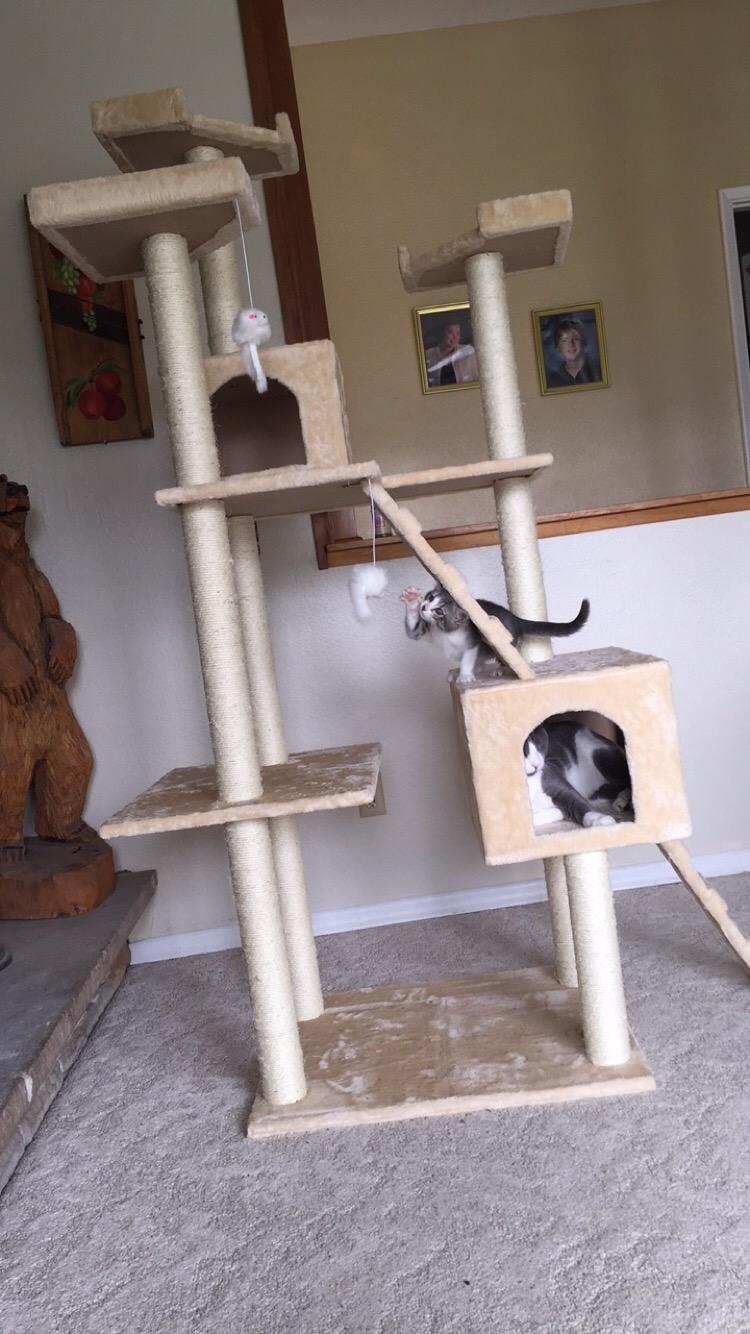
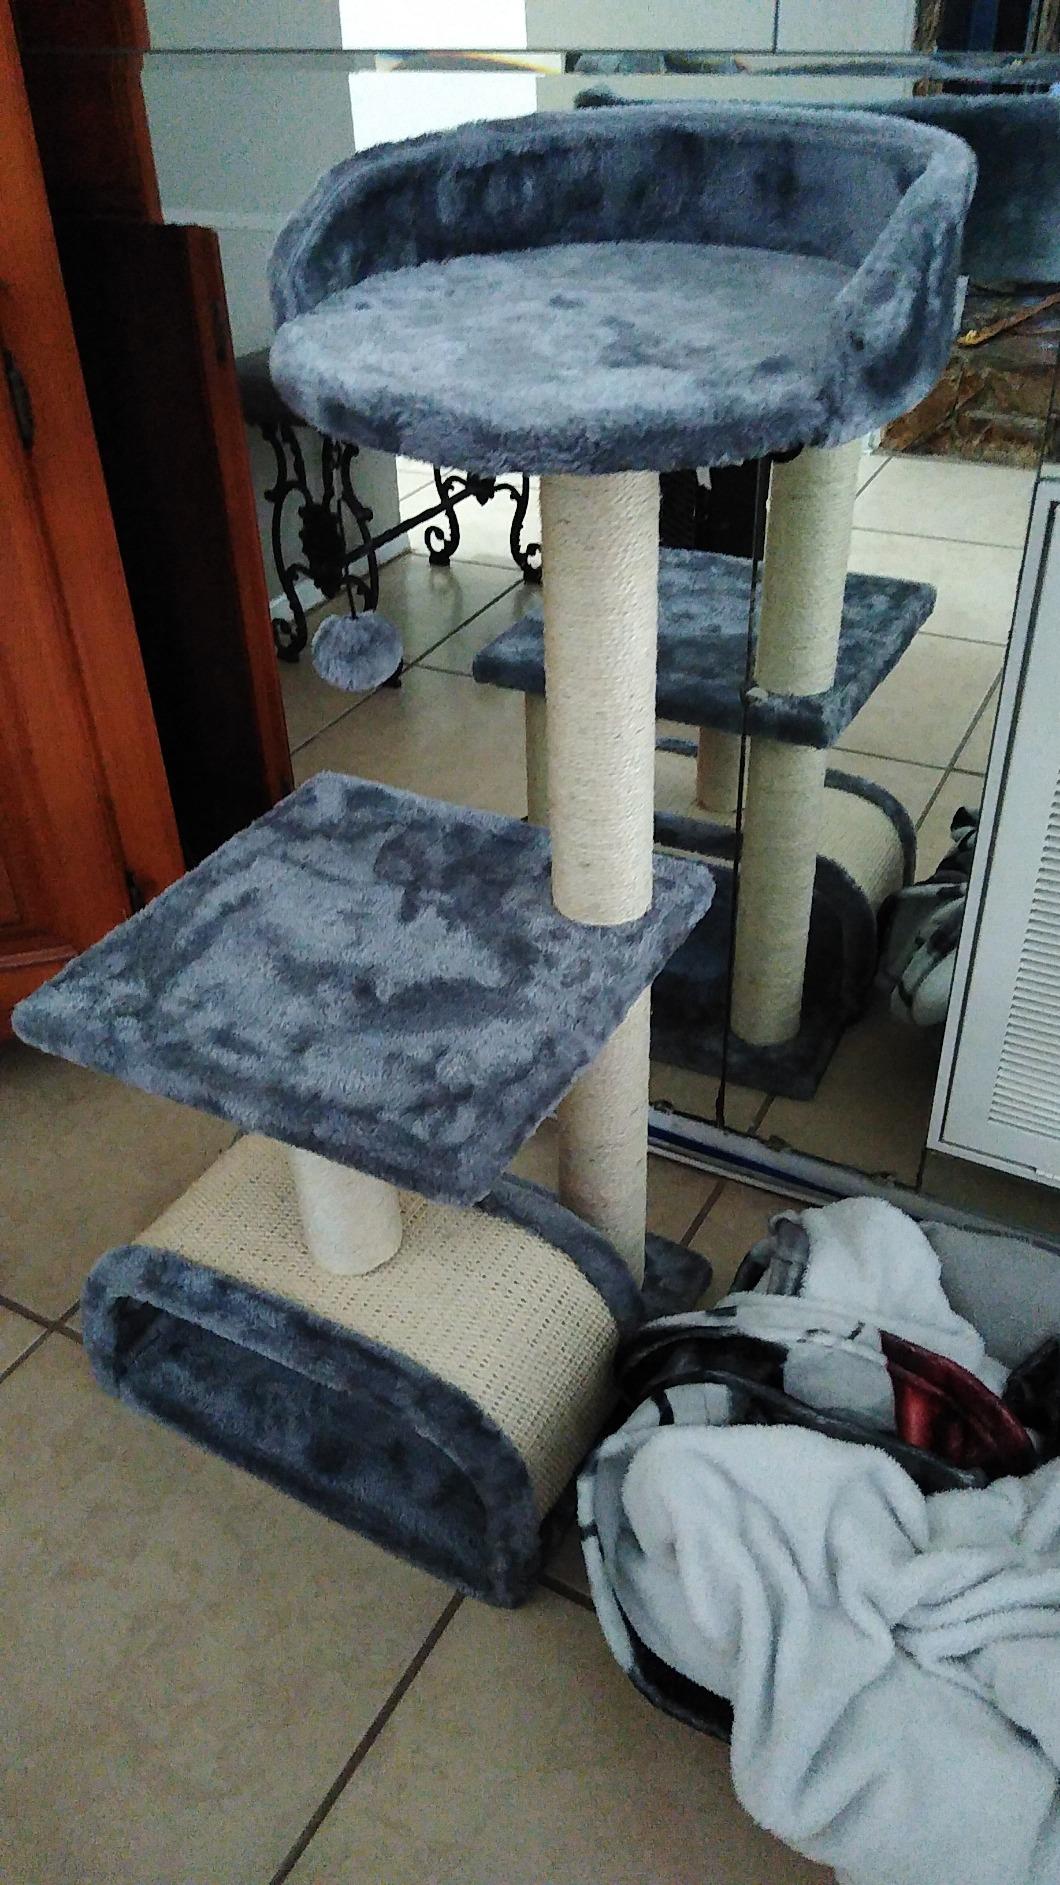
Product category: items_cat tree
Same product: no